Université de Montréal

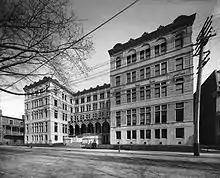
The former main building of the university from 1895 to 1942. The building is located in Montreal's Quartier Latin.

Two distinct schools eventually became affiliated to the university. The first was the École Polytechnique, a school of engineering, which was founded in 1873 and became affiliated in 1887. The second was the École des Hautes Études Commerciales, or HEC (a business school), which was founded in 1907 and became part of the university in 1915. In 1907, opened the first francophone school of architecture in Canada at the École Polytechnique.